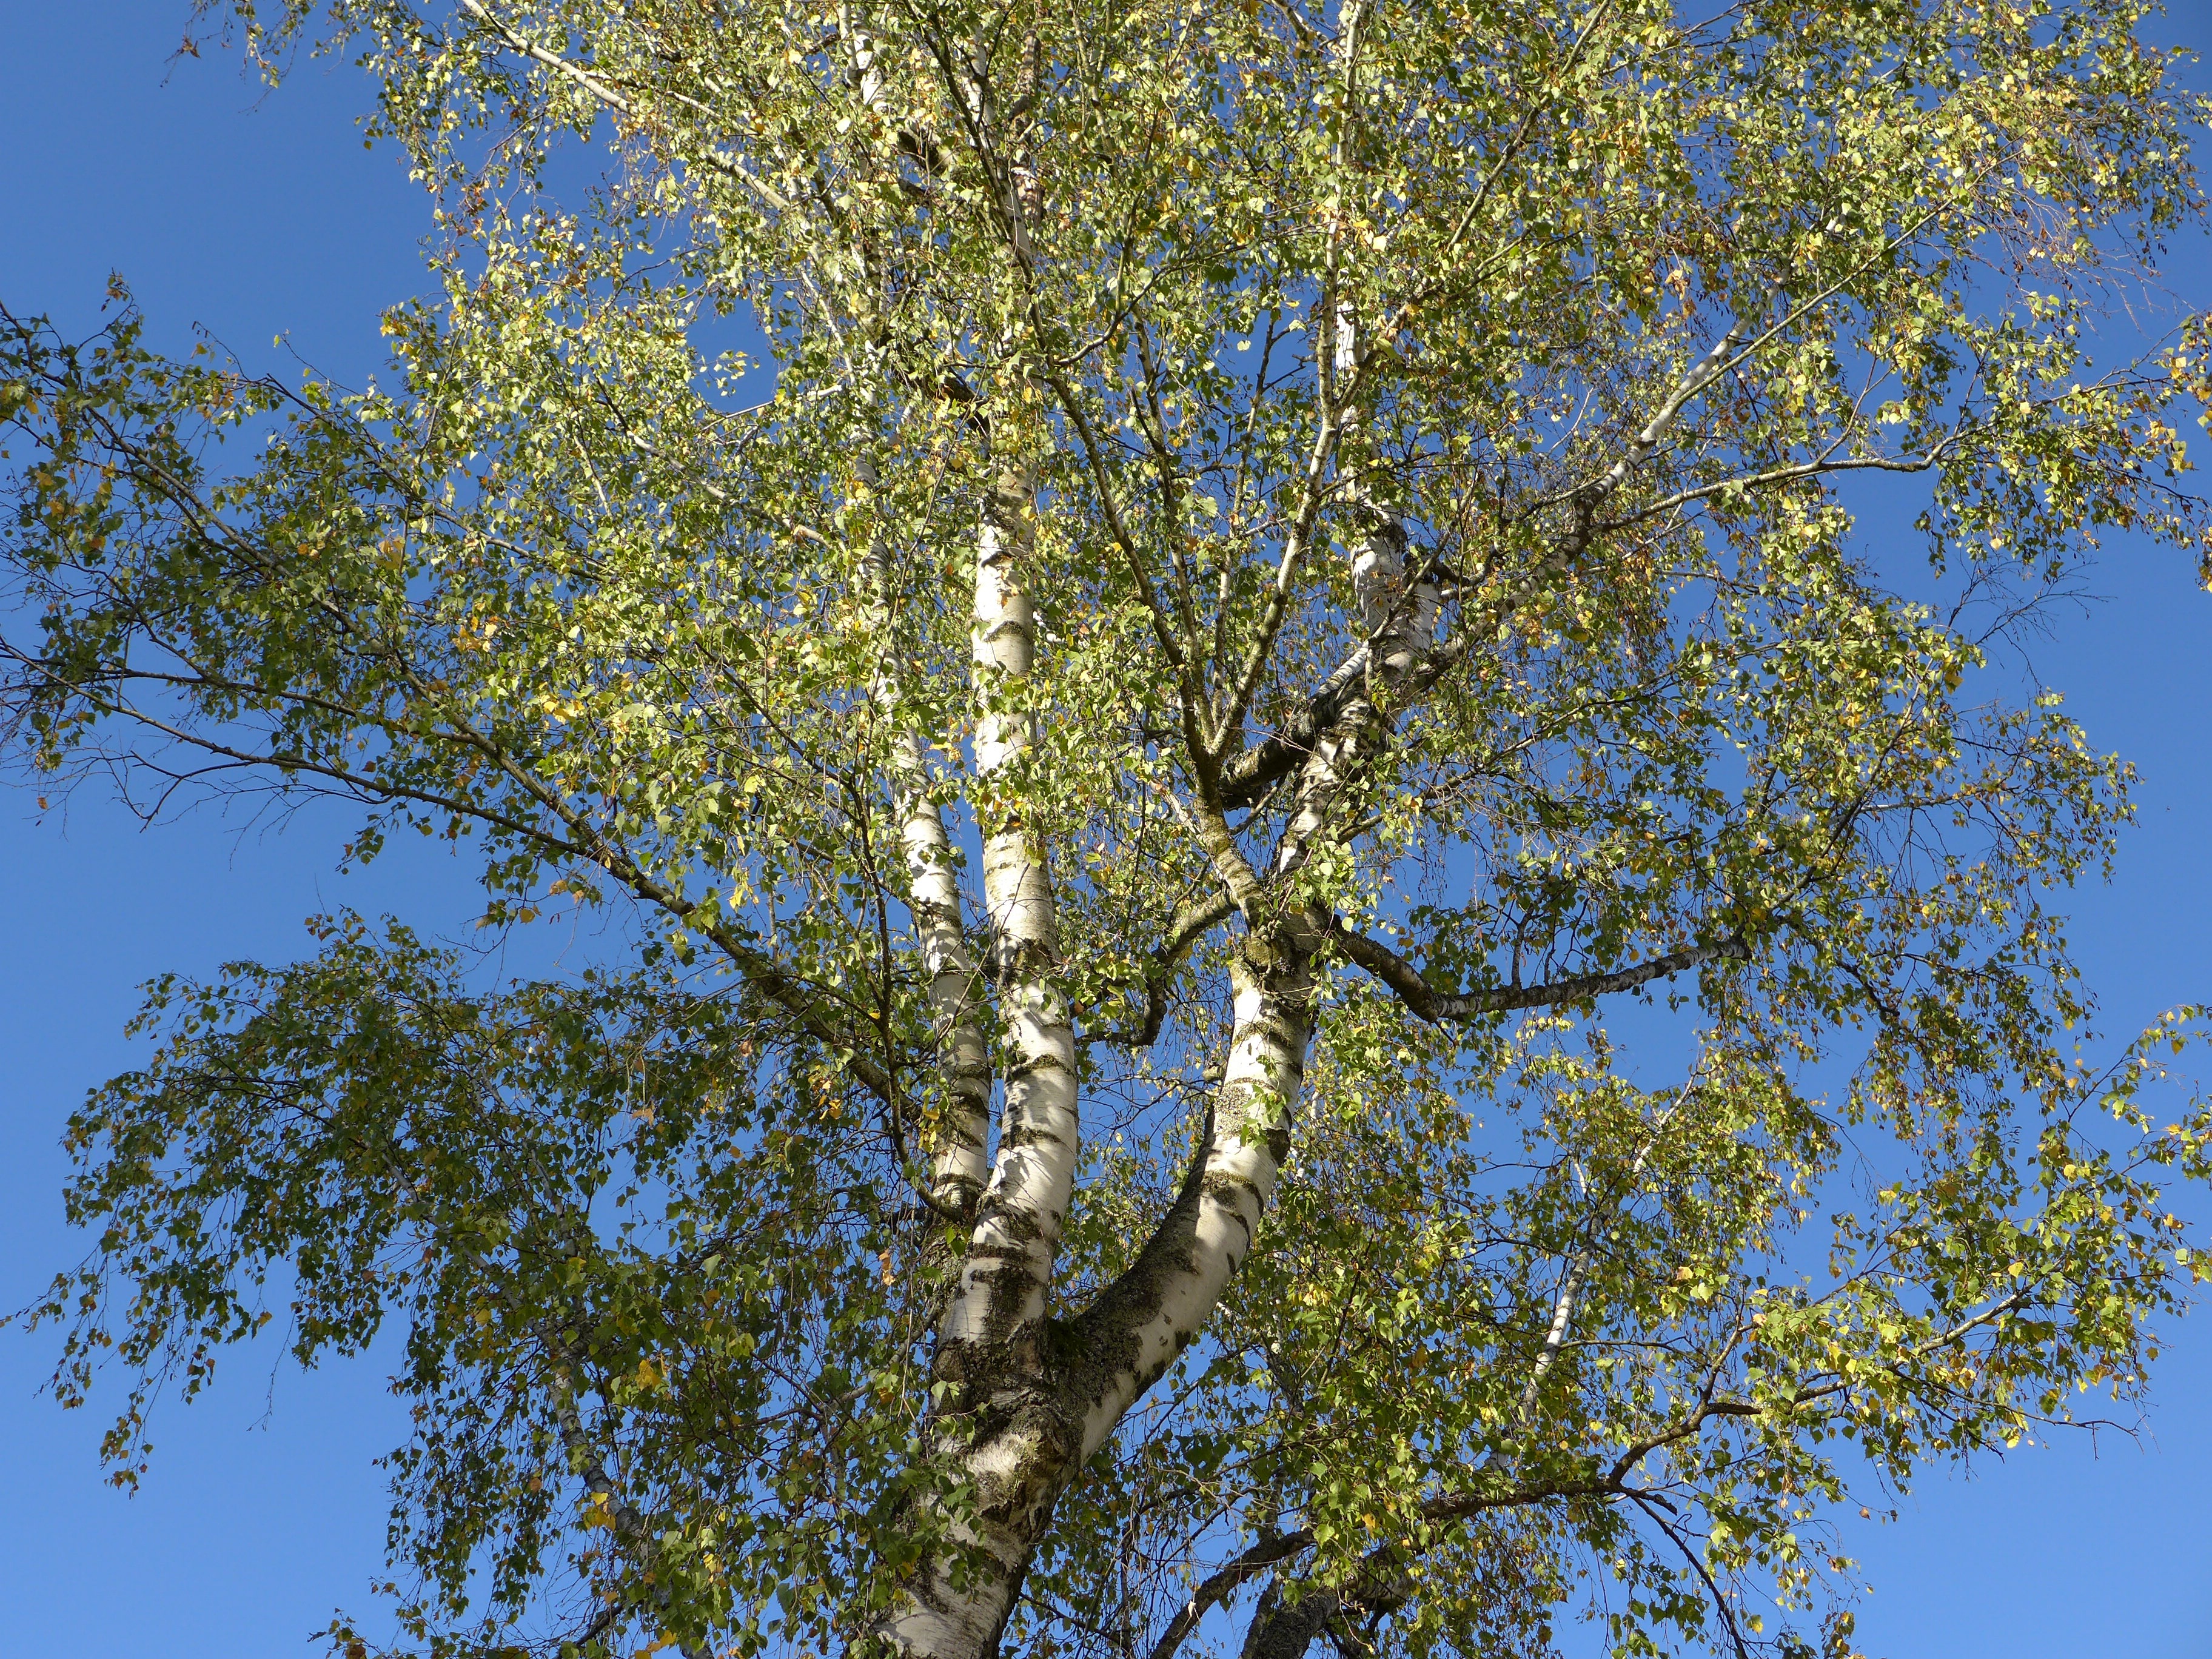
tree, nature, branch, plant, white, leaf, flower, bark, produce, birch, autumn, tribe, aesthetic, leaves, branches, deciduous, flowering plant, woody plant, land plant, plane tree family